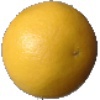
Label: white_grapefruit